Taylor Mountain (Sonoma County, California)

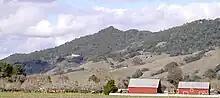
from the south

Taylor Mountain is a summit at the northern extreme of the Sonoma Mountains in California. The mountain lies in the Laguna de Santa Rosa drainage basin; its east flank drains to Matanzas Creek, a northwestward flowing stream running the length of Bennett Valley, and its west flank drains to Five Creek. The mountain is named after California Gold Rush pioneer John Shackleford Taylor, who settled on the mountain slopes in 1853 to raise dairy cows and plant a vineyard.